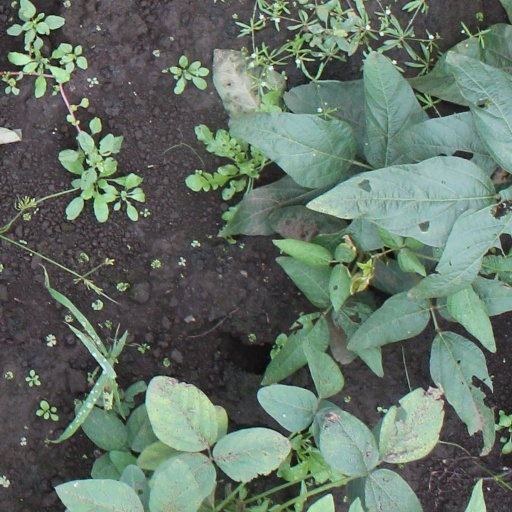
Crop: soybean